The Root Cellar

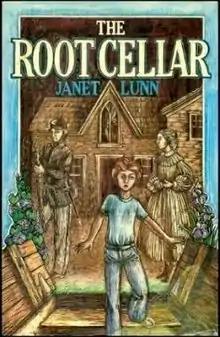
First edition

The Root Cellar is a children's historical novel by Janet Lunn that is set in the 1980s, although much of the action takes place in the 1860s. It follows Rose Larkin, an orphan, who travels temporally back and forth between Ontario, Canada, of the 1980s and various settings of U.S. Civil War in the 1860s. This time travel is done through the root cellar of the title.